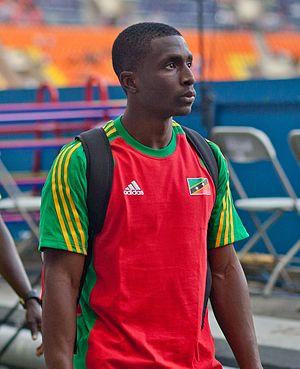
Antoine Adams est un athlète de Saint-Christophe-et-Niévès spécialiste du 100 et du 200 mètres.